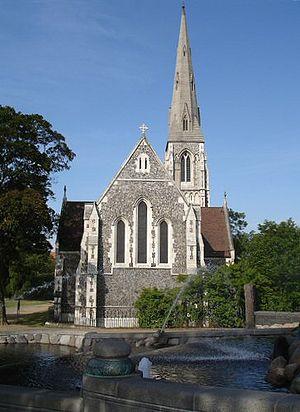
L’église Saint-Alban de Copenhague se trouve dans le parc de Churchill, sur l'esplanade au nord-est du centre de Copenhague. Cette église anglicane fut construite en 1885 et consacrée en 1887. Sur le plan spirituel, elle est sous l'obédience de la reine Élisabeth II.